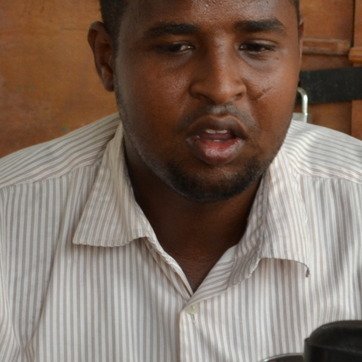
Material: hair